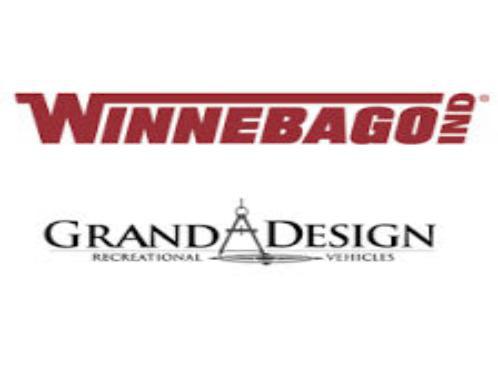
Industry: Others